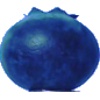
Label: huckleberry